San Antonio Palopó

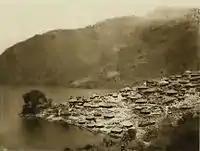
San Antonio Palopó in 1895. Photograph by Alfred Percival Maudslay.

San Antonio Palopó has temperate climate (Köppen: "Csb").